Syd Miller (cartoonist)

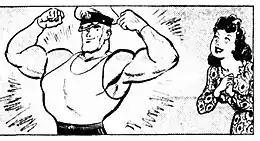
Detail from a 'Chesty Bond' comic-strip by Syd Miller, published in "The Sun", 13 February 1942.

The 'Chesty Bond' character was a co-creation of Miller and Moloney. It was Ted Moloney who suggested to Miller the name "Chesty Bond" as "an image character" for their cartoon advertisements. The concept, as devised between the advertising account manager and the artist, was an "heroic straight man", who was "strong, ... kind, likeable, good-looking, but not a male model, and not a comic idiot". He would be "an Australian strong man... made super by or when he was wearing his Bonds singlet". Miller set about sketching ideas for the character. Chesty Bond's distinctive chin was inspired by the jawline of Jack Lang, New South Wales Premier during the Depression years, a feature of the politician's face invariably utilised by cartoonists and caricaturists.